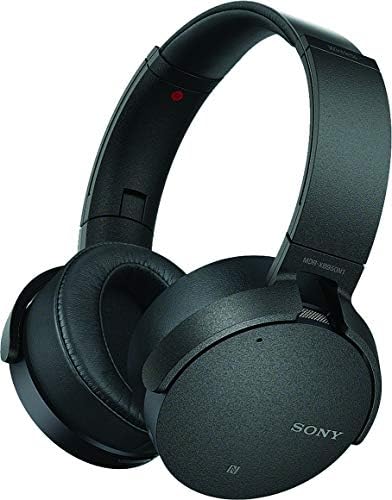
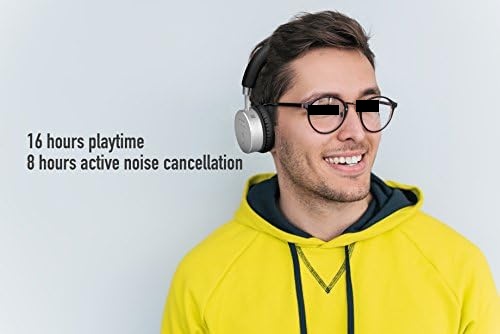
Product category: headphones
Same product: no